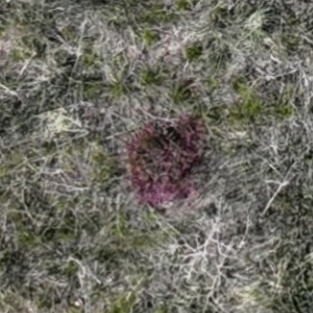
Month: may
Dye color: red
Dye concentration: high